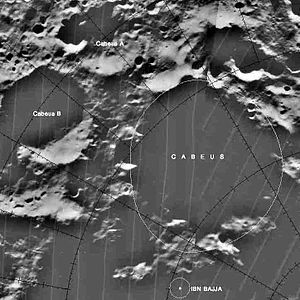
Cabeus (månekrater)
Cabeus er et nedslagskrater på Månen. Det befinder sig på Månens forside nær dens sydpol og er opkaldt efter den italienske jesuit og filosof Niccolo Cabeo.